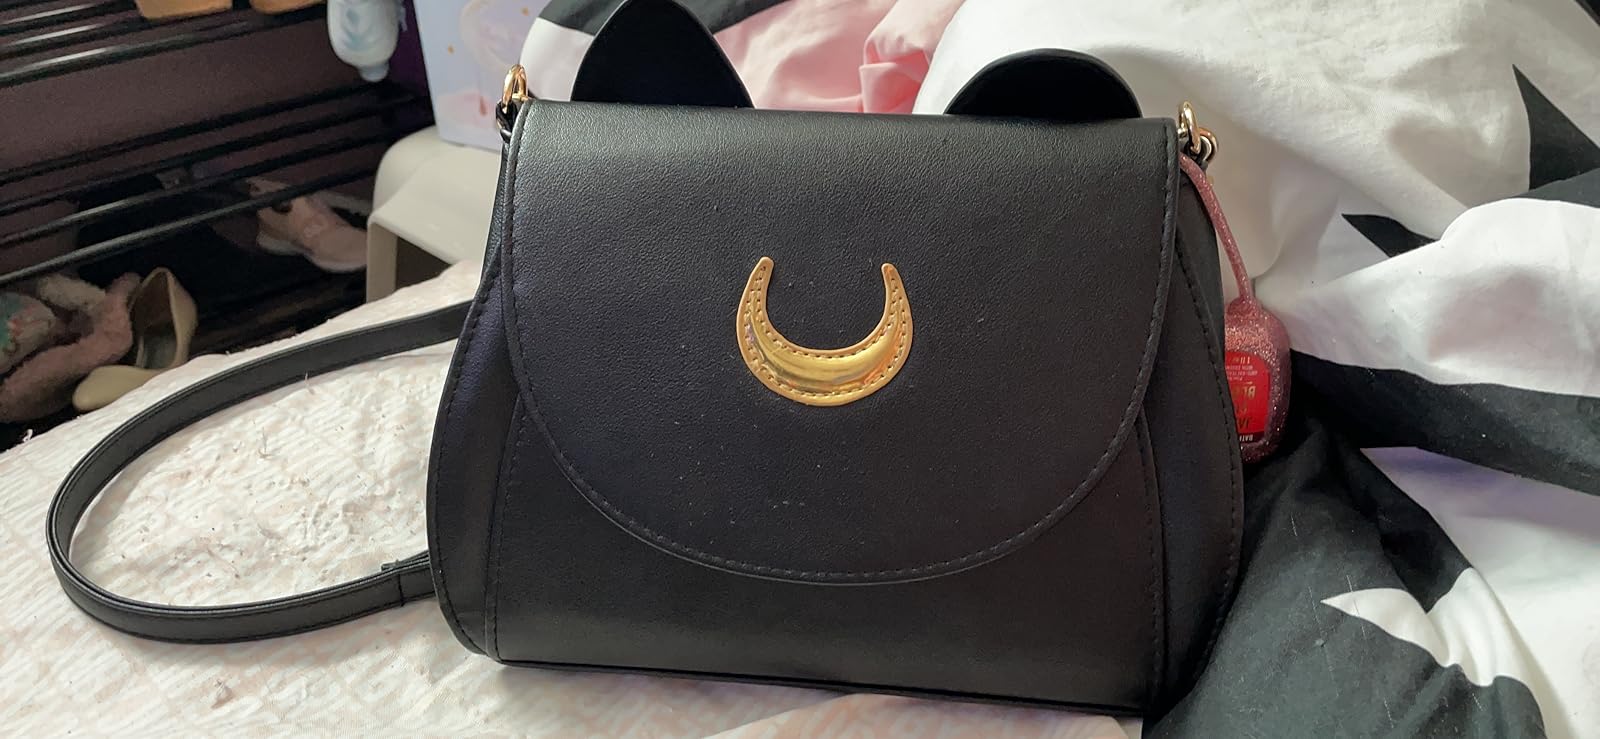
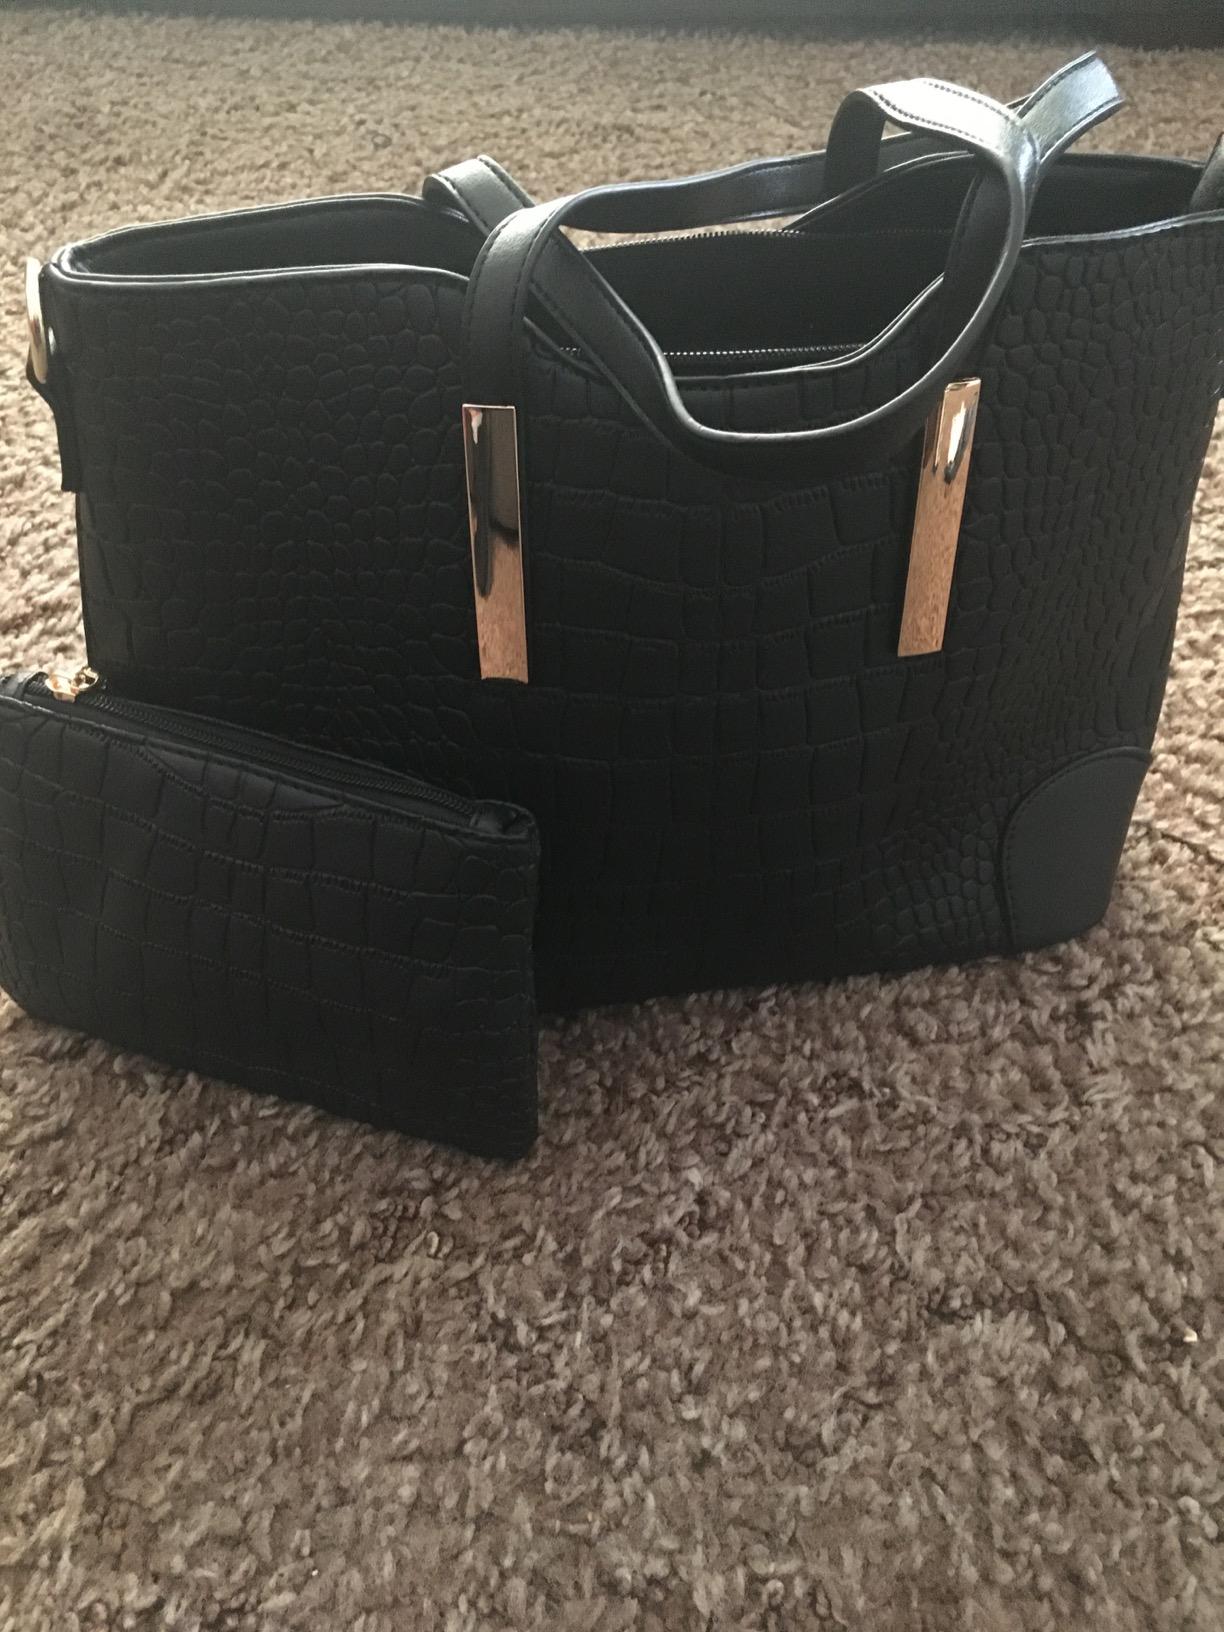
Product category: accessories_handbag
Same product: no